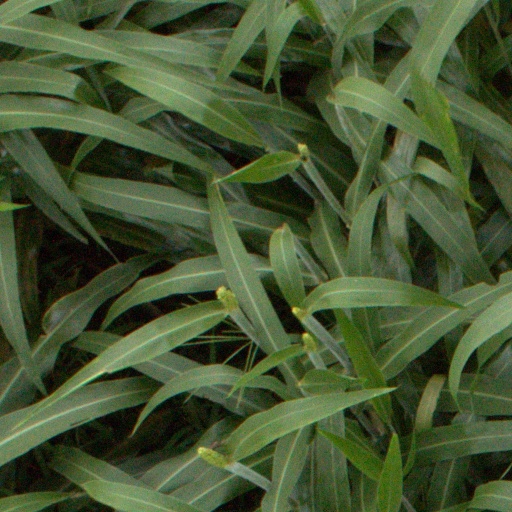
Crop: sorghum